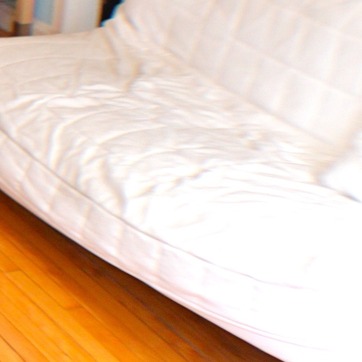
Material: fabric